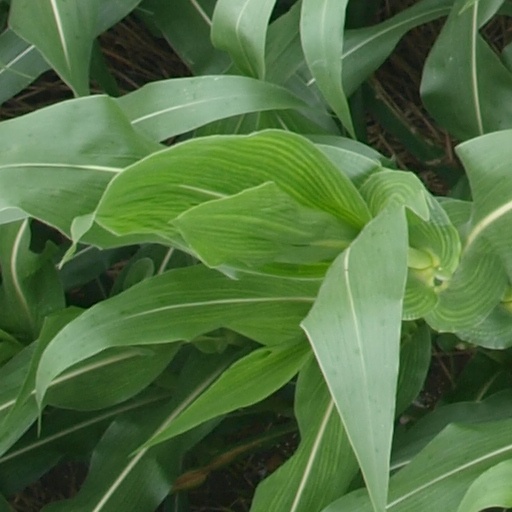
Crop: maize; corn